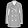
Label: Coat